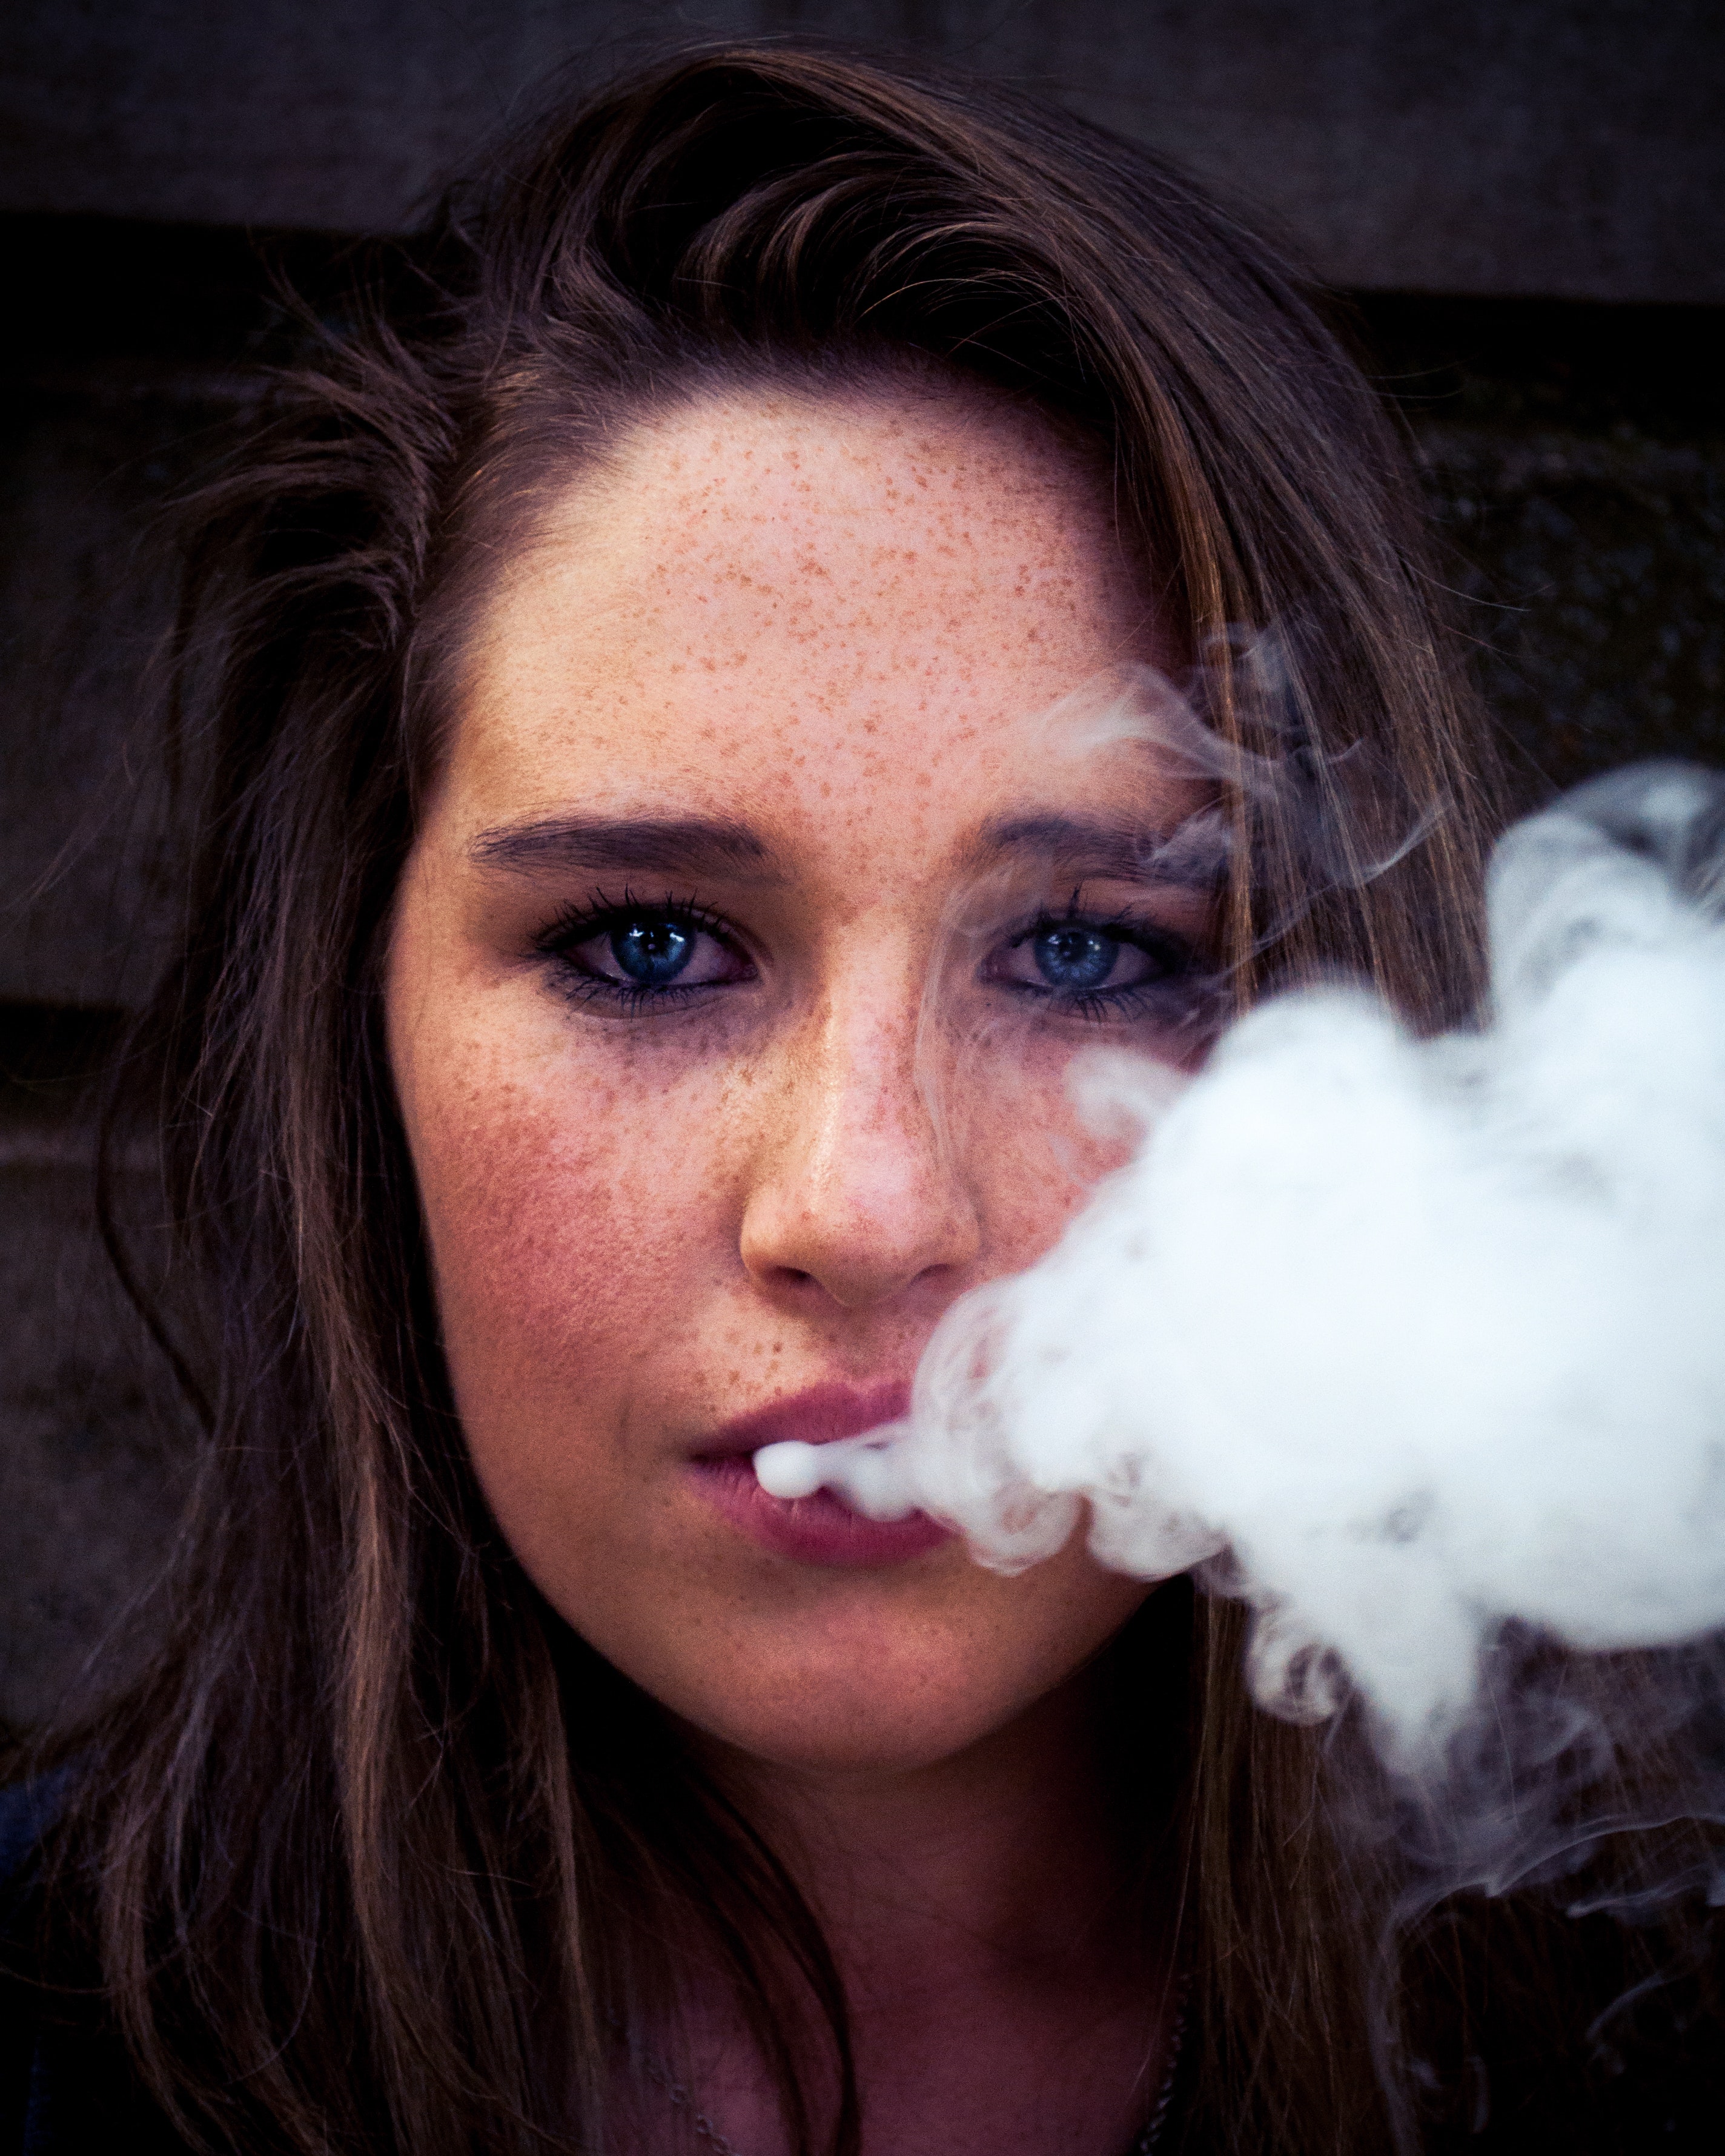
face, nose, eyebrow, lip, cheek, chin, girl, eye, forehead, mouth, black hair, human, brown hair, portrait, neck, eyelash, jaw, portrait photography, smile, freckle